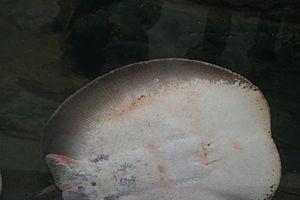
Paratrygon est un genre de raie.